2002 World Snooker Championship

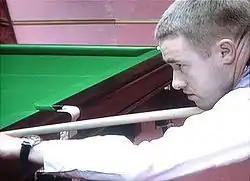
Stephen Hendry (pictured in 2003) defeated the defending champion Ronnie O'Sullivan 17–13 to reach his ninth World Championship final.

The semi-finals were played as best-of-33 frames matches, held over four sessions between 3 and 4 May. Before the match between O'Sullivan and Hendry, O'Sullivan made comments due to a dispute from their last meeting at the tournament, where Hendry accused O'Sullivan of playing a . He commented "the most satisfying thing for me to send Stephen Hendry back home to Scotland", and that "there is not a lot of respect there at all". He also made comments about Hendry's manager Ian Doyle, who was a previous manager to O'Sullivan. John Dee for "the Daily Telegraph" commented that O'Sullivan had "blown hot and cold" during interviews, and the comments surprised him. O'Sullivan experienced the Crucible curse as he lost 13–17 to Hendry. O'Sullivan had started the match with a break of 115 in the opening frame and led 5–3 at the end of the first session. In the second session, Hendry moved into a 9–7 lead, with breaks of 125, 122 and 124. The third session ended with the players tied at 12–12. In the final session Hendry took a 16–12 lead and went on to win 17–13.